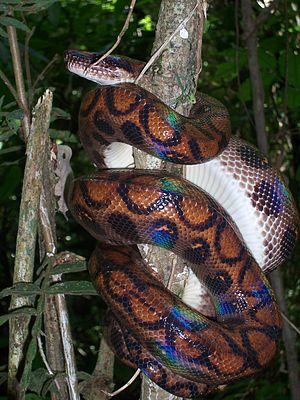
Epicrates est un genre de serpents de la famille des Boidae. Ils sont appelés Boa arc-en-ciel ou serpent foulard